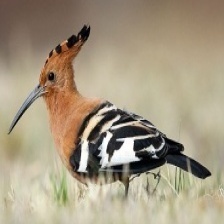
Species: HOOPOES
Scientific name: UPUPIDAE